Thomas A. Jenkins

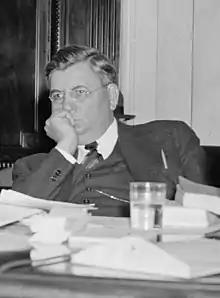
Jenkins at a TVA committee hearing, November 23, 1938, Washington, D.C.

Thomas Albert Jenkins (October 28, 1880 – December 21, 1959) was a member of the Ohio state senate and a long-serving U.S. Representative from Ohio's 10th District (from 1925 to 1959). He was born in Oak Hill, Jackson County, Ohio.